The Krays (film)

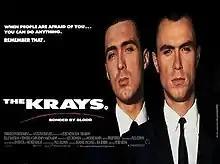
Original UK theatrical release poster

The Krays is a 1990 British biographical crime drama film directed by Peter Medak. The film is based on the lives and crimes of the British gangster twins Ronald and Reginald Kray, often referred to as The Krays. The film stars Billie Whitelaw, Tom Bell, and real-life brothers (although not twins) Gary and Martin Kemp, both of whom were members of the band Spandau Ballet.